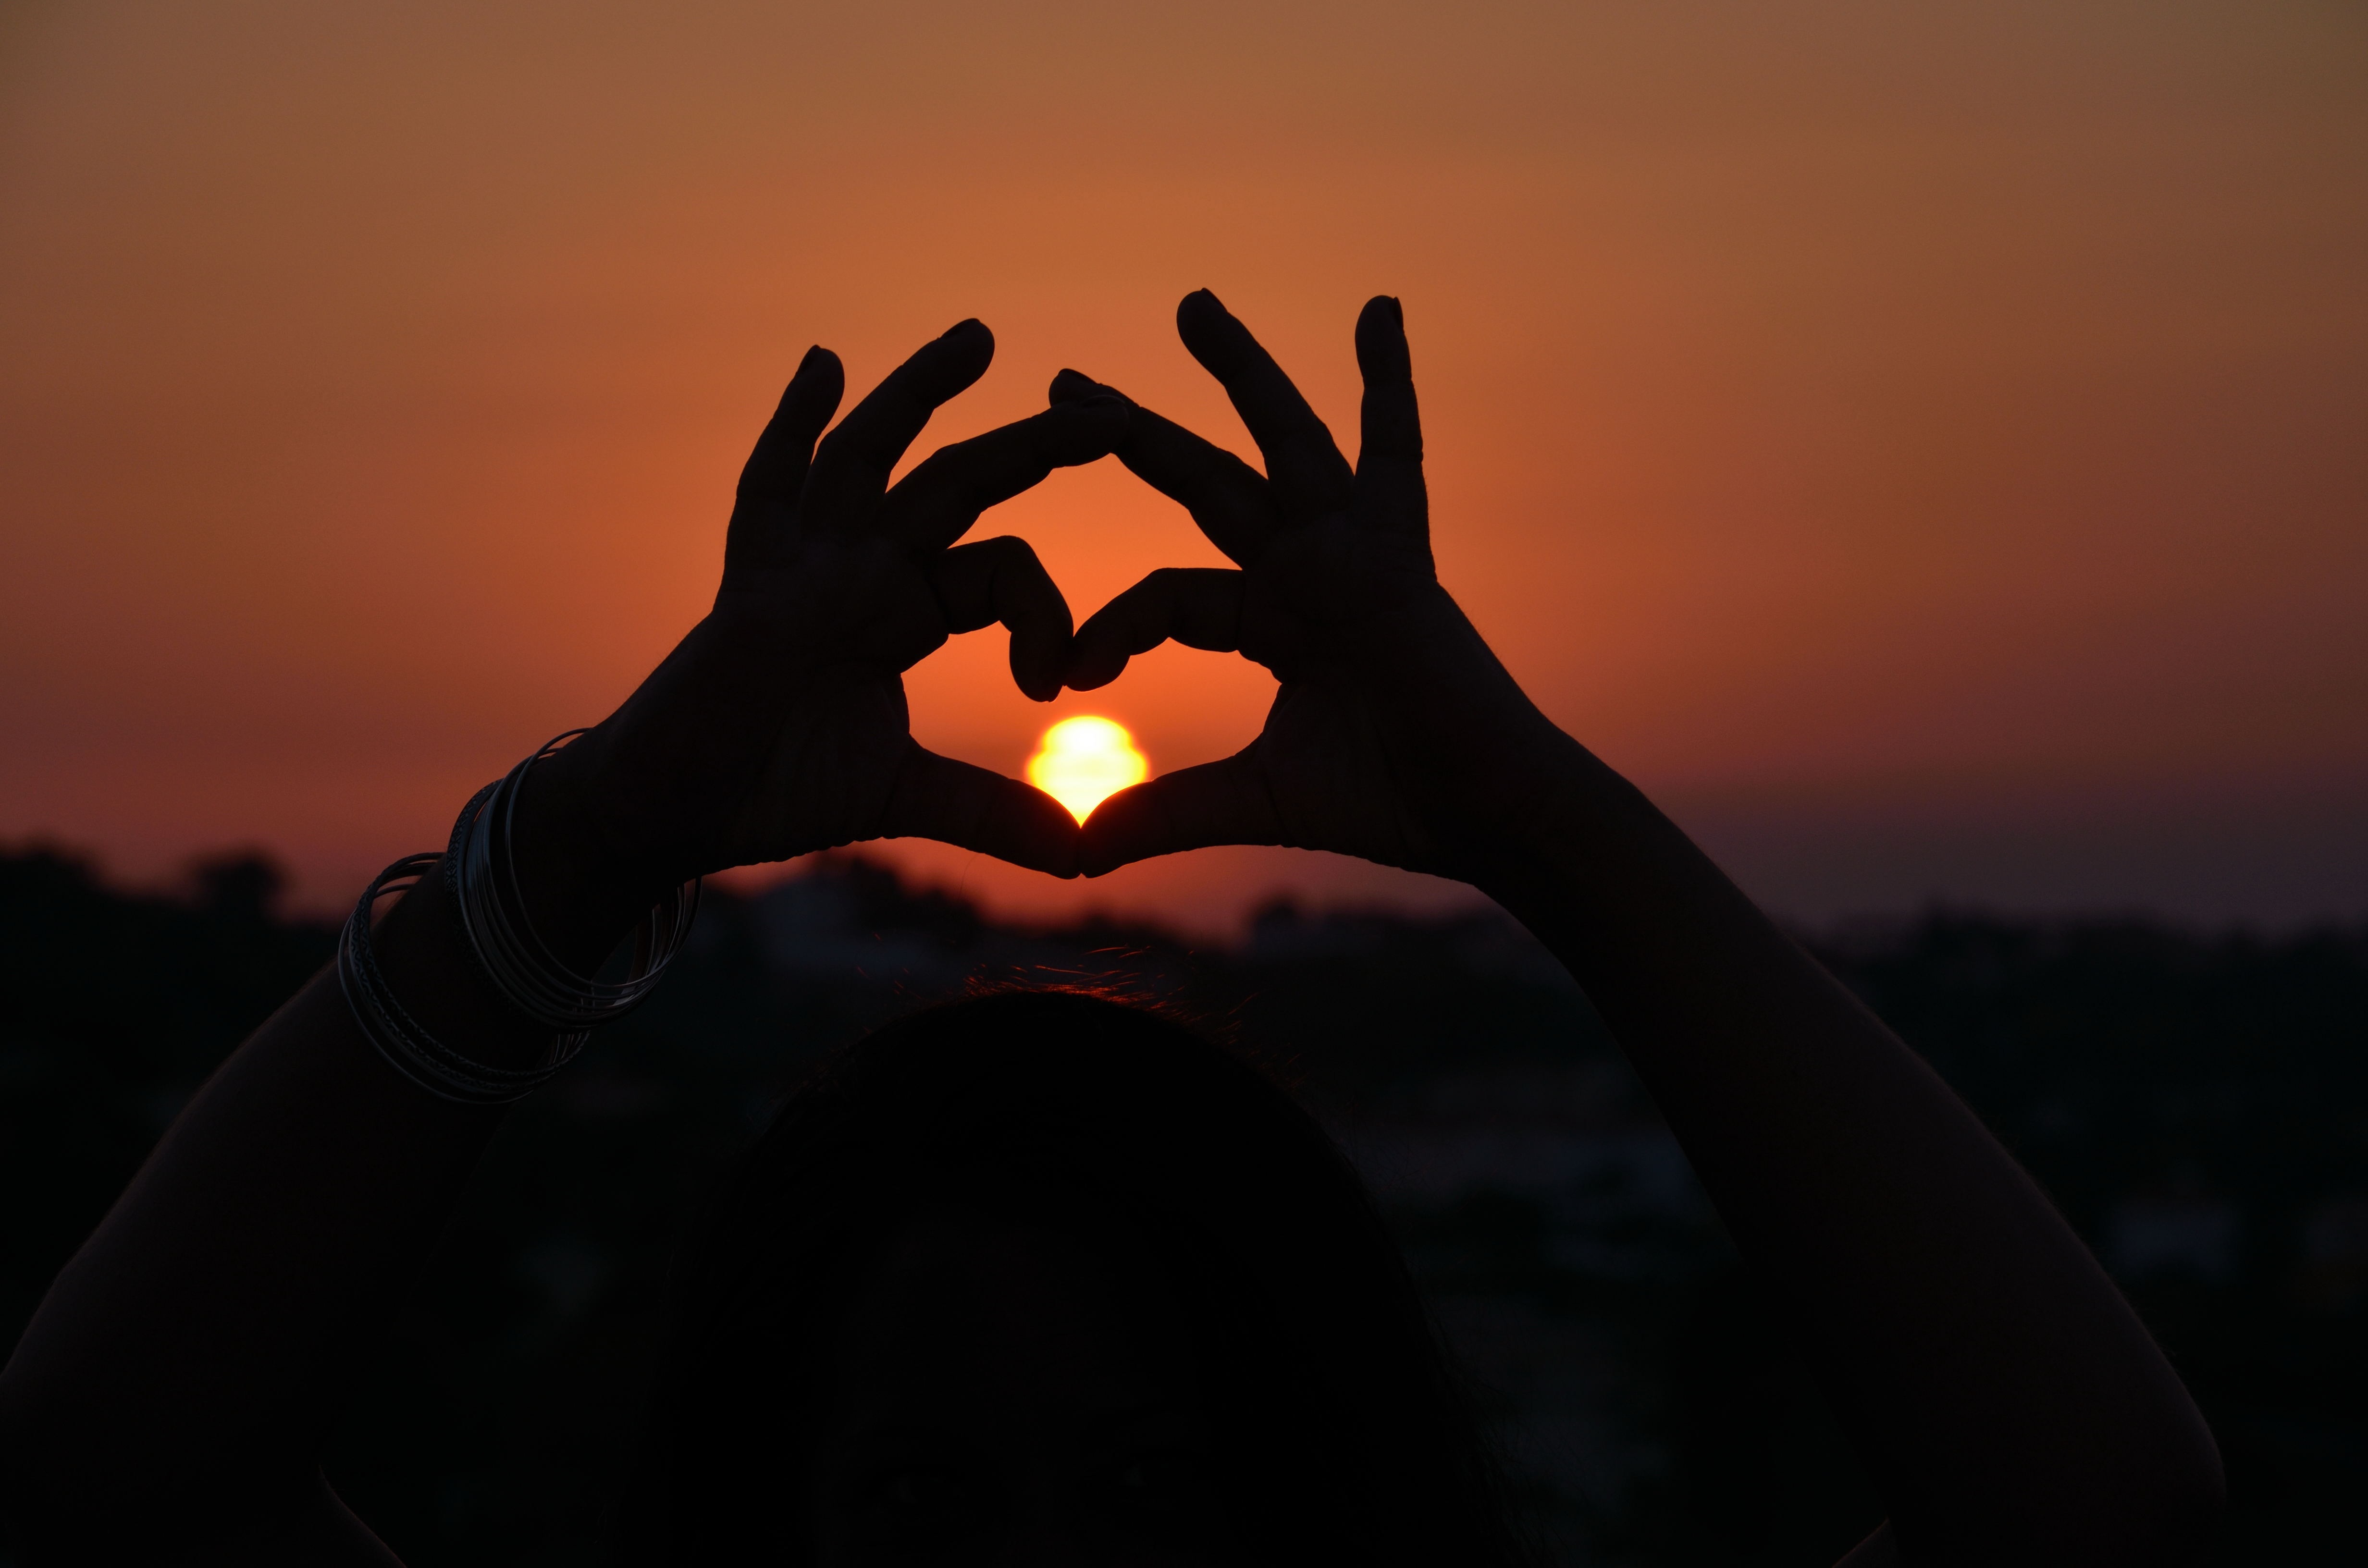
hand, landscape, horizon, silhouette, light, sun, sunrise, sunset, sunlight, morning, summer, dusk, love, evening, twilight, holiday, romance, romantic, glow, darkness, holidays, outlook, mood, emotion, abendstimmung, cyprus, sunbeam, atmospheric, afterglow, evening sky, morgenrot, summer holiday, outlook sunset